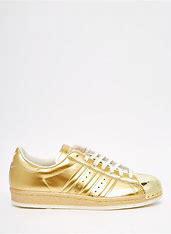
Brand: adidas
Model: originals Adidas Originals Superstar